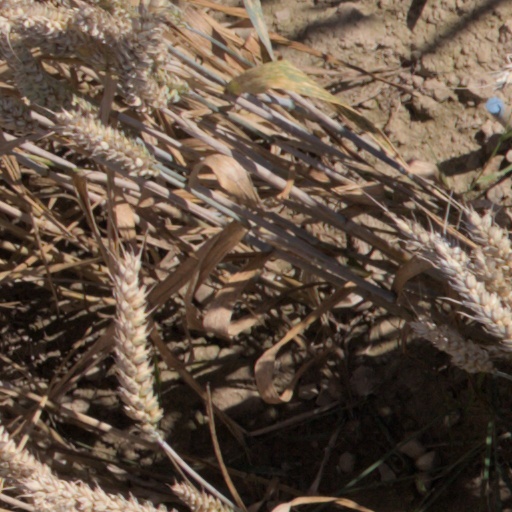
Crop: wheat